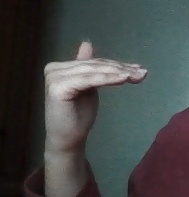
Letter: khaa